Bhel puri
Also known as:
as - Assamese: ভেল পুৰী
bn - Bangla: ভেলপুরি
el - Greek: Μπελπουρί
es - Spanish: Bhelpuri
gu - Gujarati: ભેળપૂરી
hi - Hindi: भेलपूरी
ja - Japanese: ベルプリ
jv - Javanese: Bhèlpuri
kn - Kannada: ಭೇಲ್ ಪುರಿ
mr - Marathi: भेळपुरी
ne - Nepali: चटपटे
or - Odia: ଝାଲ ମୁଢ଼ି
pa - Punjabi: ਭੇਲਪੁਰੀ
ta - Tamil: பேல் பூரி
th - Thai: เภลปุรี
uk - Ukrainian: Бгел пурі
ur - Urdu: بھیل پوری
Category: snack (chaat)
Cuisine: Indian
Associated cuisines: Maharashtrian, Nepalese, Gujarati, Odia, Bengali, Mysuru, Karnataka
Area: Maharashtra, Nepal, Gujarat, Odisha, Bengal, Mysuru, Karnataka
Countries: India
Region: Southern Asia

The dish is made of puffed rice, crumbled crunchy puri, onions, cilantro and tossed with two chutneys: a green spicy cilantro chutney and a brown tangy tamarind chutney.

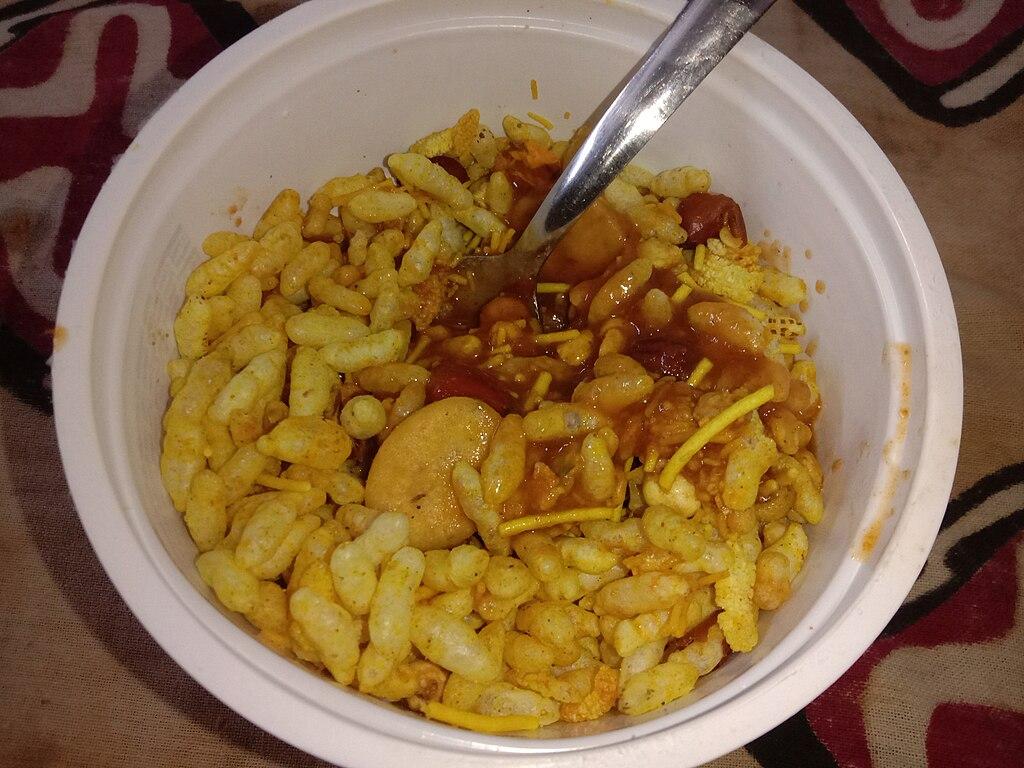
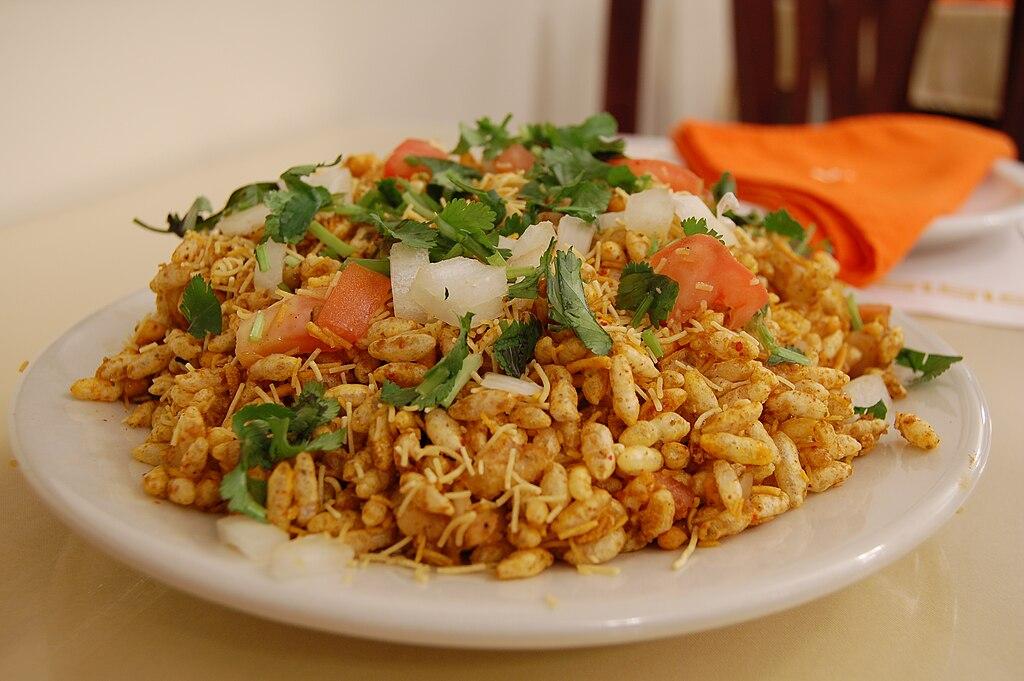
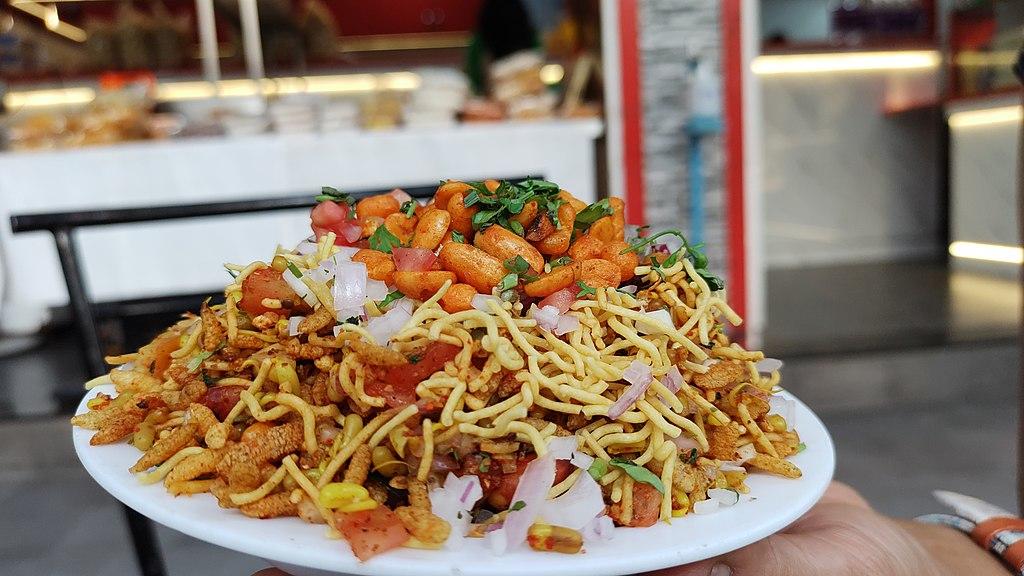